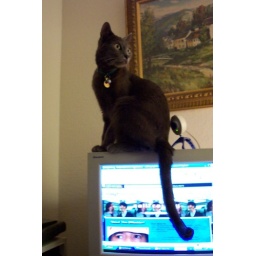
He does this, and stands and sits in front of the screen when I'm playing video games too-